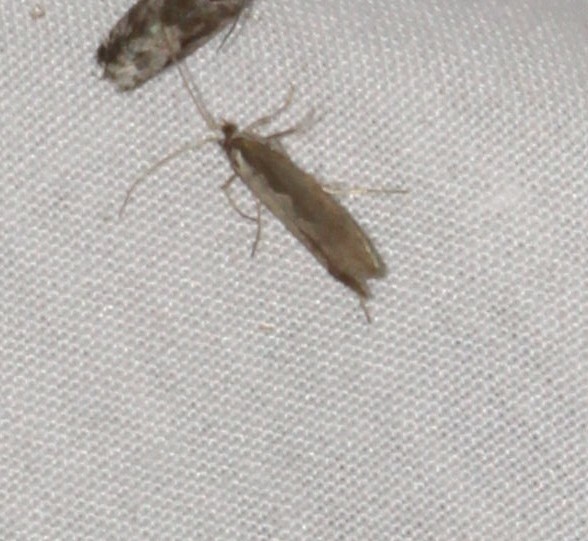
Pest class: diamondback_moth